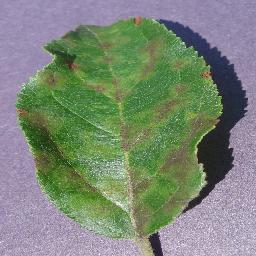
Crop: apple
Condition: scab